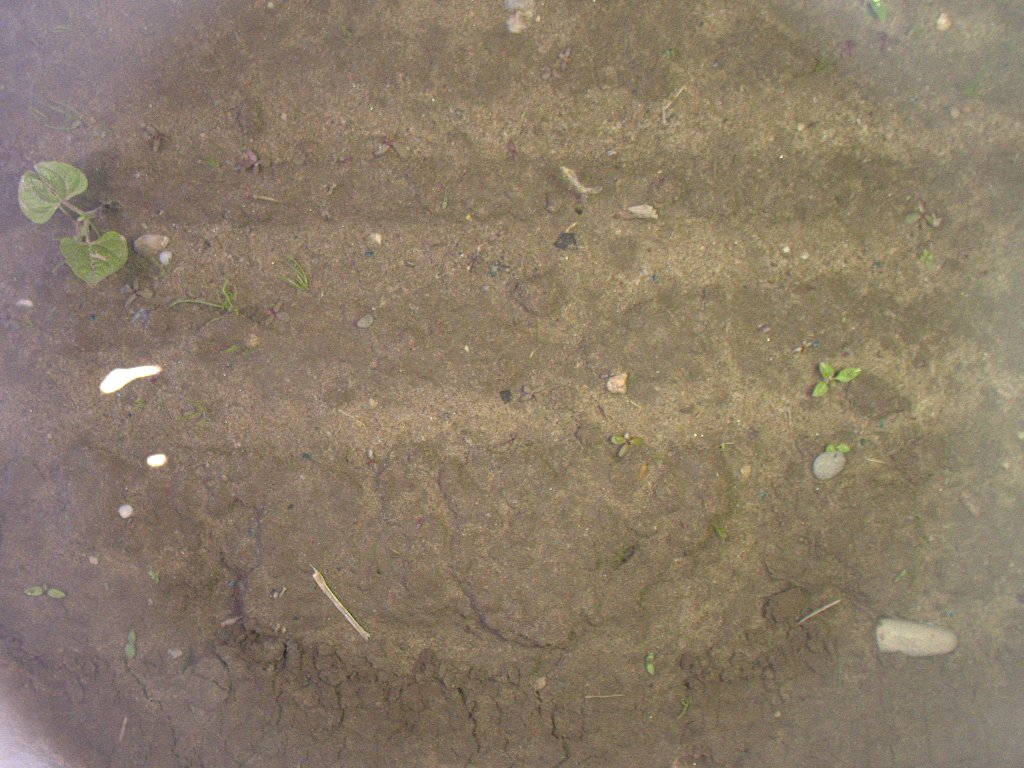
Crop: bean
Objects: bean, stem_bean